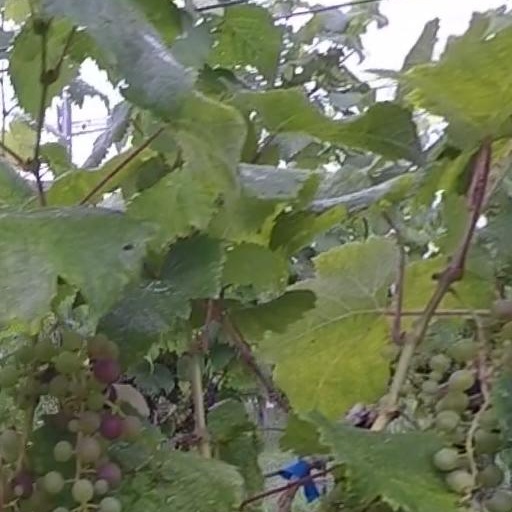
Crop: grape